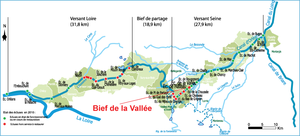
Le bief de la Vallée est une section du canal d'Orléans comprise entre l’écluse de Hateau en amont et l’ écluse de la Vallée en aval. Il fait partie de la première section du canal construite par Robert Mahieu entre 1676 et 1678 entre Vieilles-Maisons-sur-Joudry et Buges. D’une longueur de 1 390 m, le bief est entièrement situé sur la commune de Coudroy.